Viviana Rivero

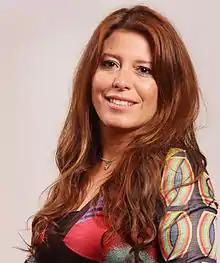
Viviana Rivero (2014)

Viviana Rivero (born February 1, 1966) is an Argentine writer of historical novels and romantic realism.